Belmont, North Carolina

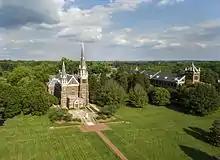
Campus of Belmont Abbey College

Belmont, like the majority of cities in North Carolina, has a council-manager government, with a mayor and a five-member city council.